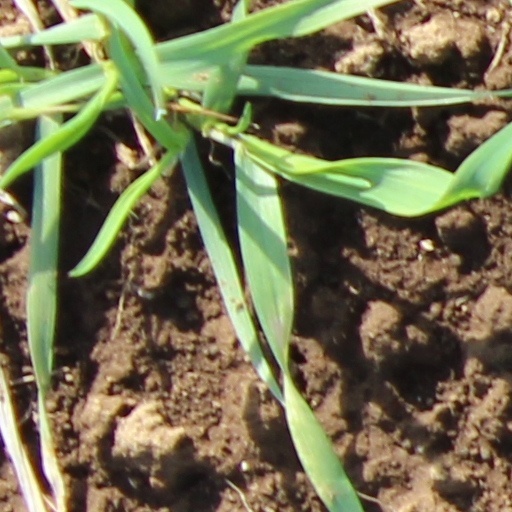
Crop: wheat